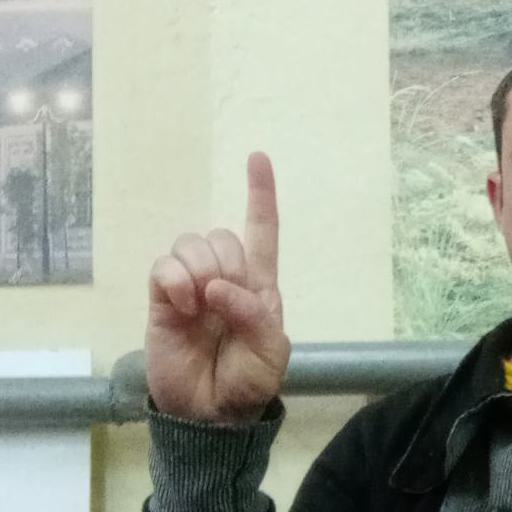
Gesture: one